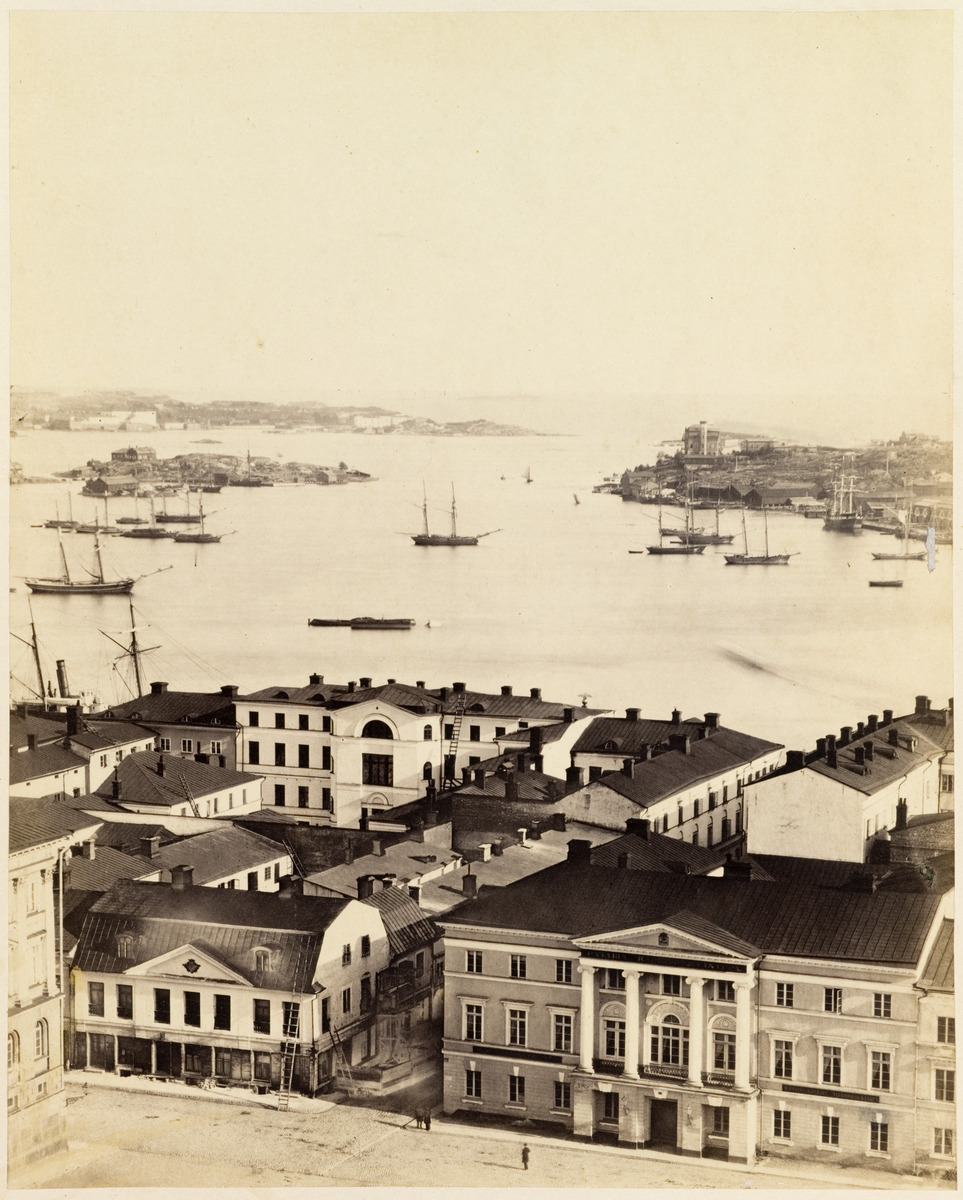
Panoraama Nikolainkirkon tornista kaakkoon, kuva 2
sisällön kuvaus: Panoraama Nikolainkirkon tornista kaakkoon, kuva 2. Etualalla Sederholmin talo ja Bockin talo eli Raatihuone, taustalla Eteläsatama. mustavalkoinen
Kuvaaja: Hoffers, Eugen, valokuvaaja
Ajankohta: kuvausaika 1866
Paikka: Suomi, Uusimaa, Helsinki, Kruununhaka Helsinki
Aiheet: julkiset rakennukset, raatihuoneet, tiilirakennukset, torit, laivat purjelaivat, satamat, saaret, merivesi